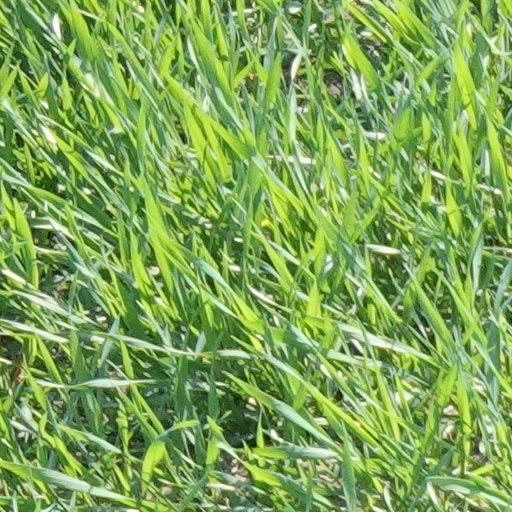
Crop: wheat